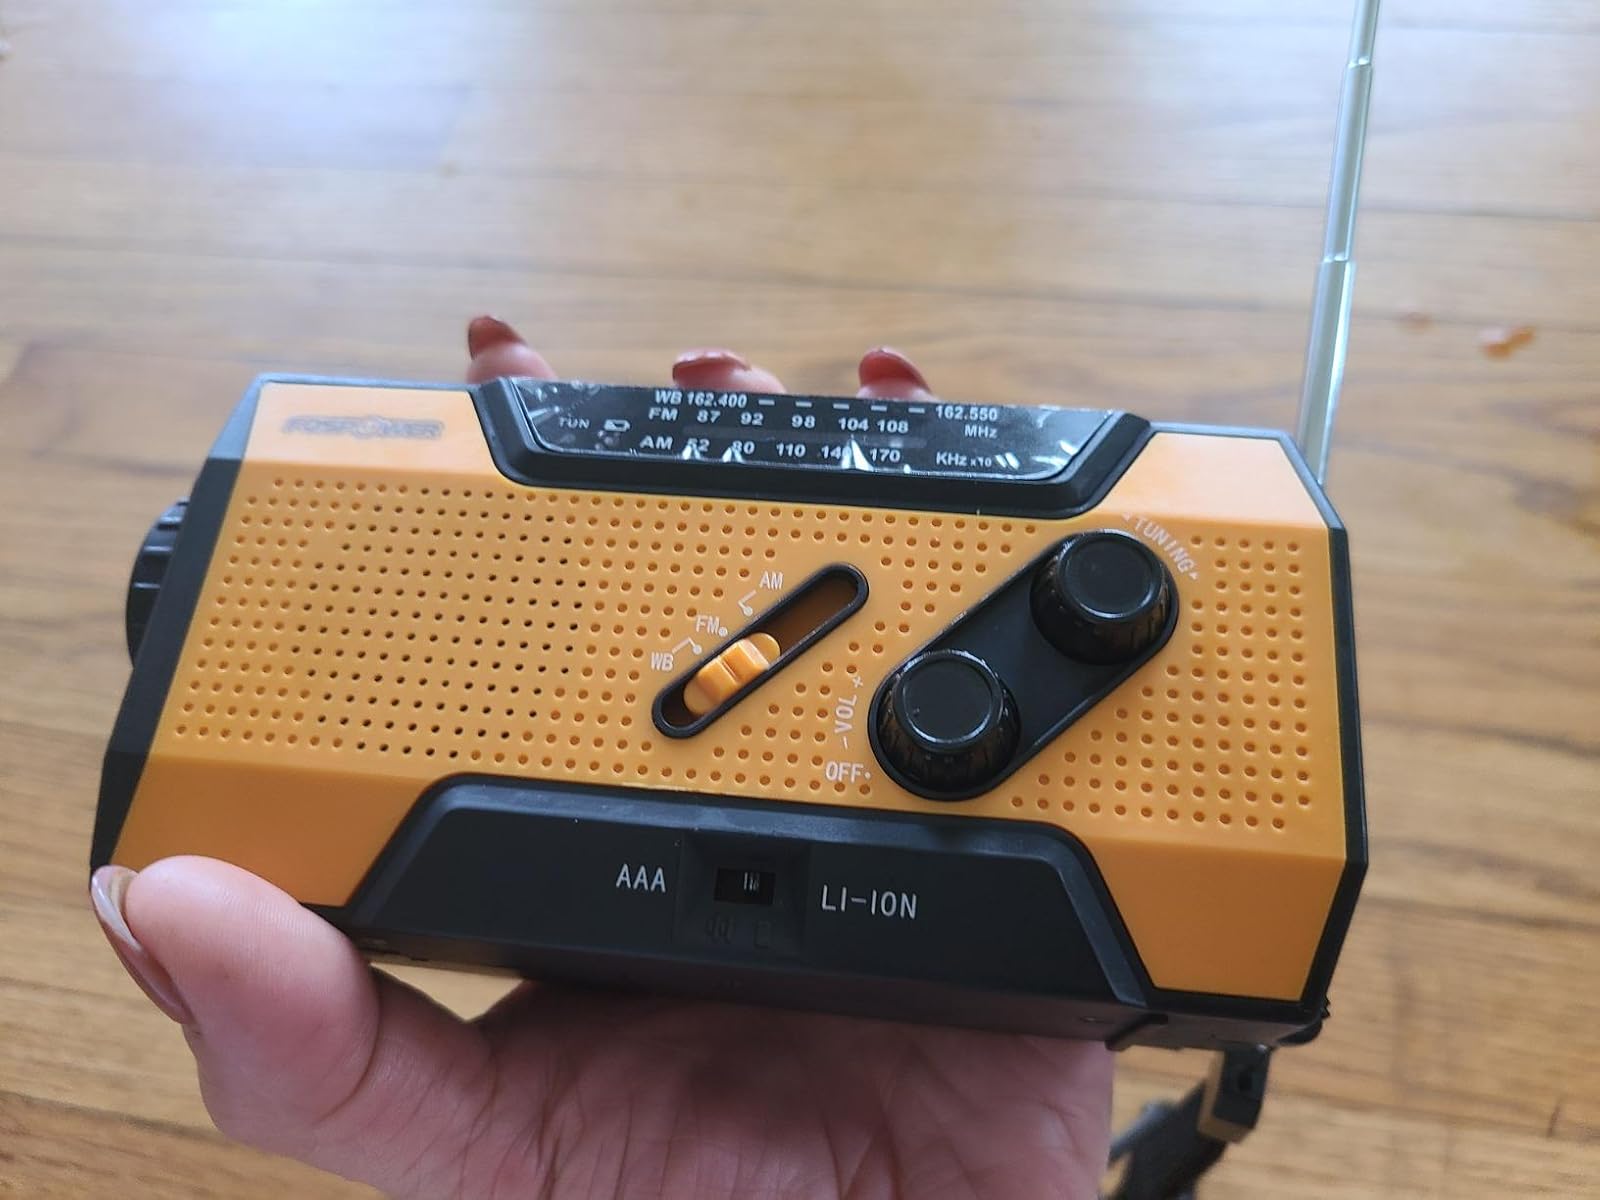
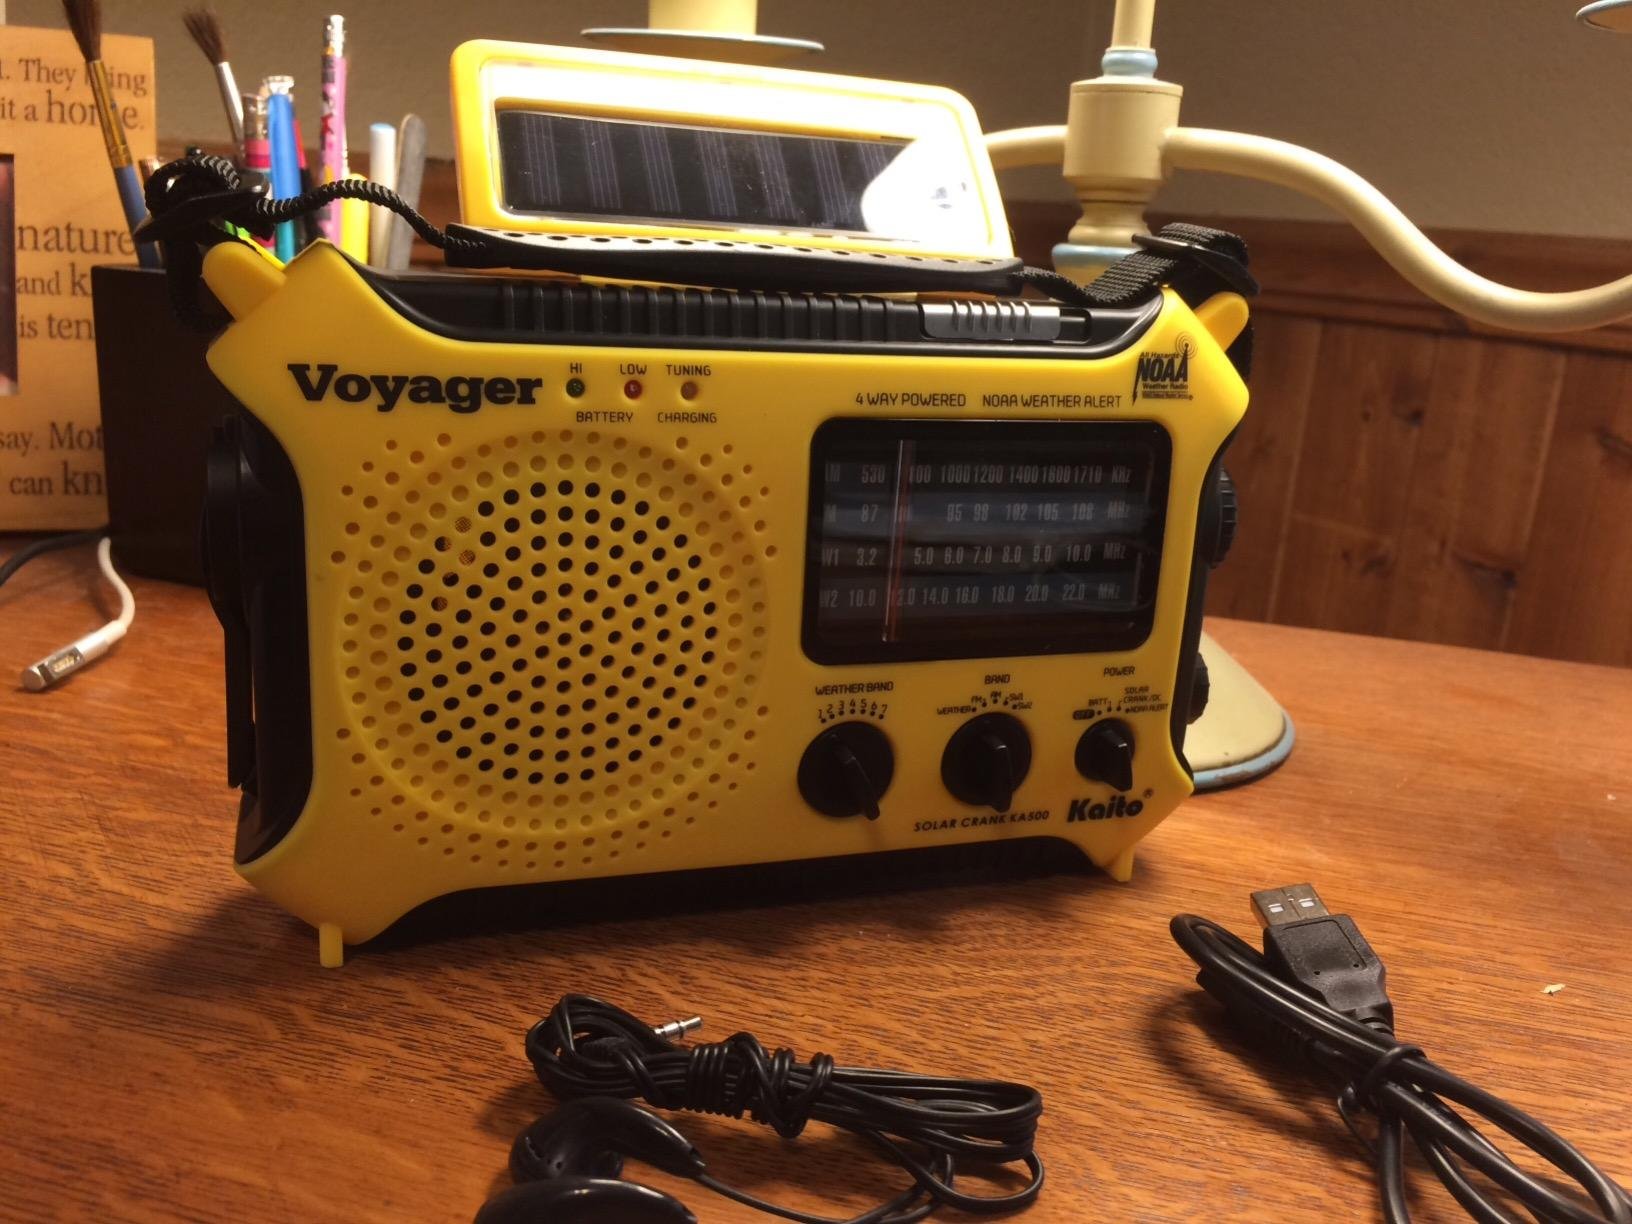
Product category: radio
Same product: no